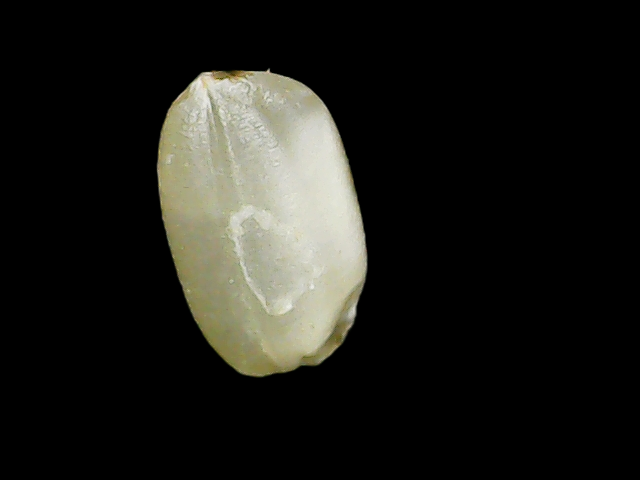
Rice variety: Binadhan8